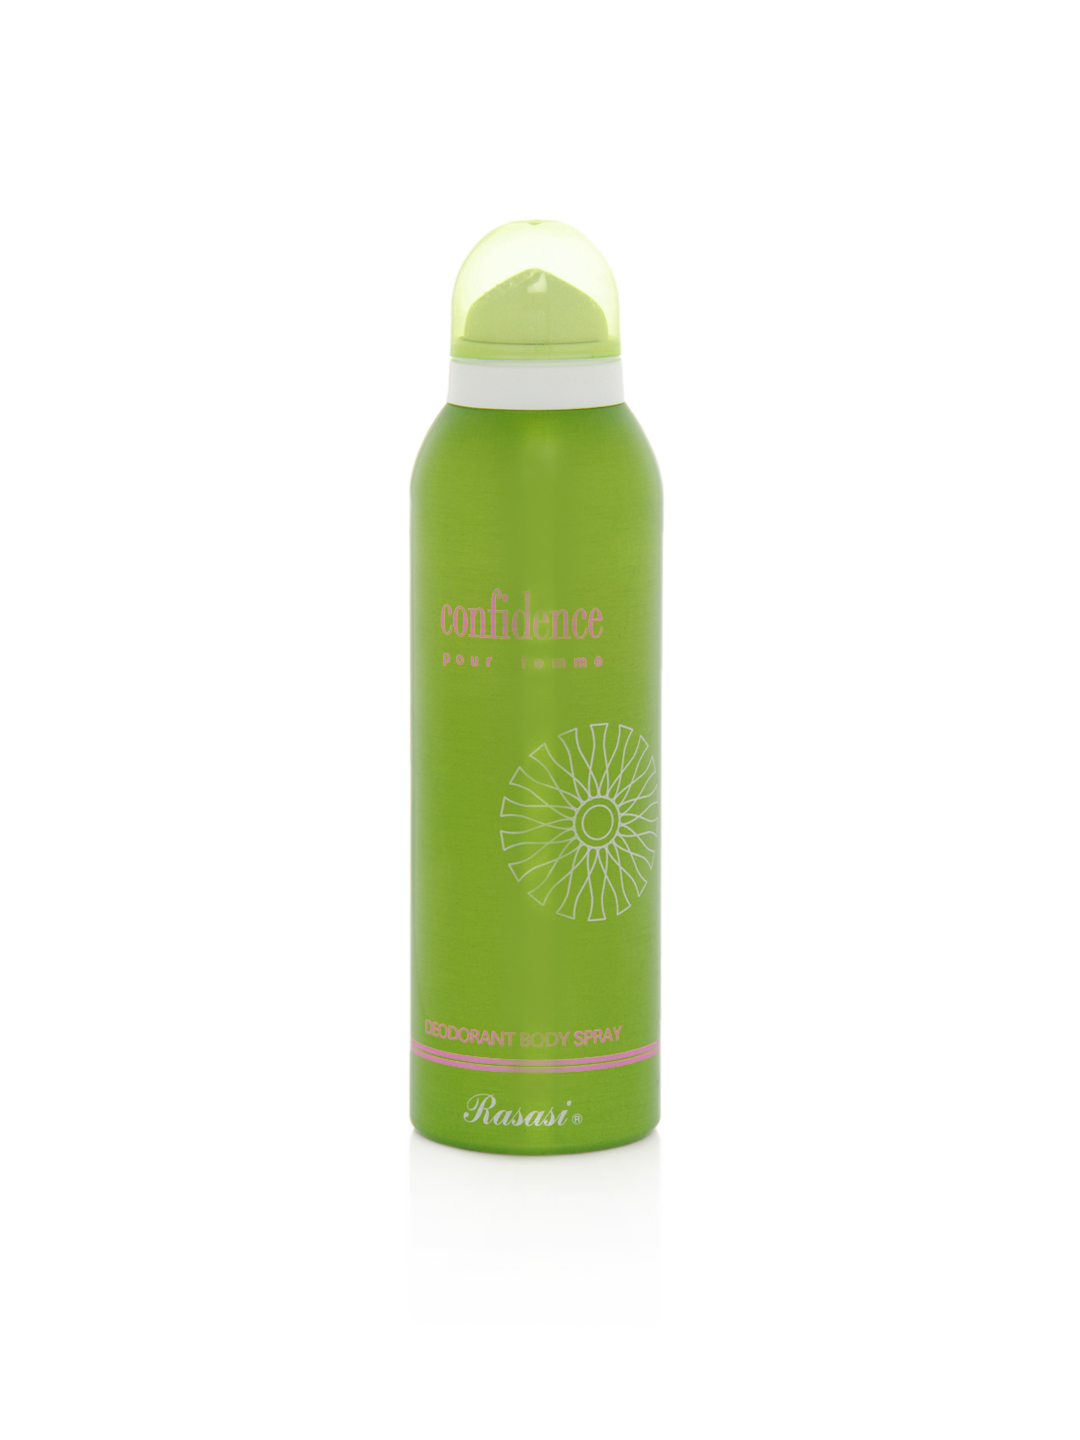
Rasasi Women Confidence Deo
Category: Personal Care / Fragrance / Deodorant
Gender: Women
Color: Green
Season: Spring 2017
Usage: Casual